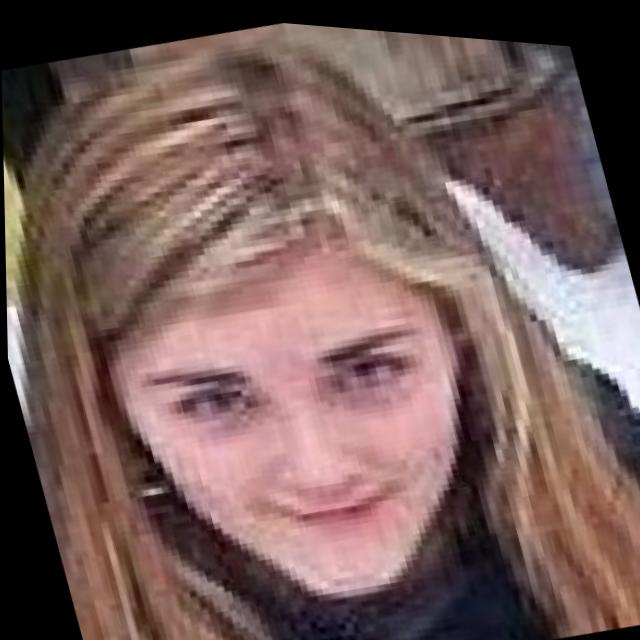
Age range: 0-12